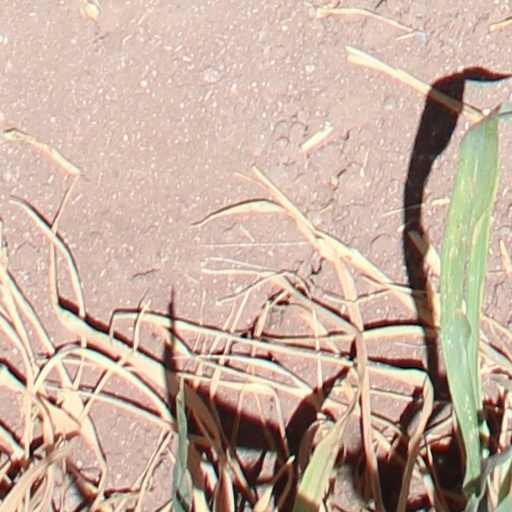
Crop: wheat